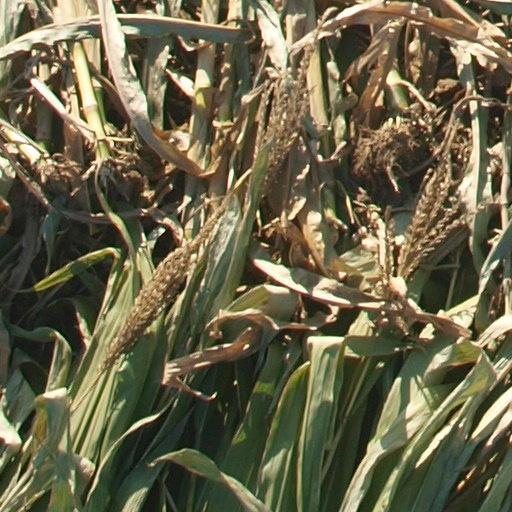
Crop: maize; corn